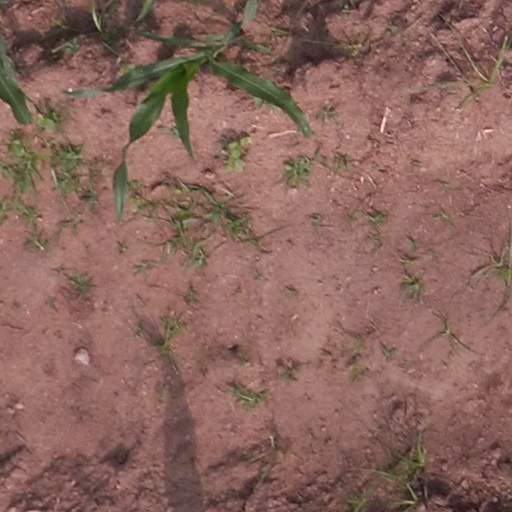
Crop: maize; corn